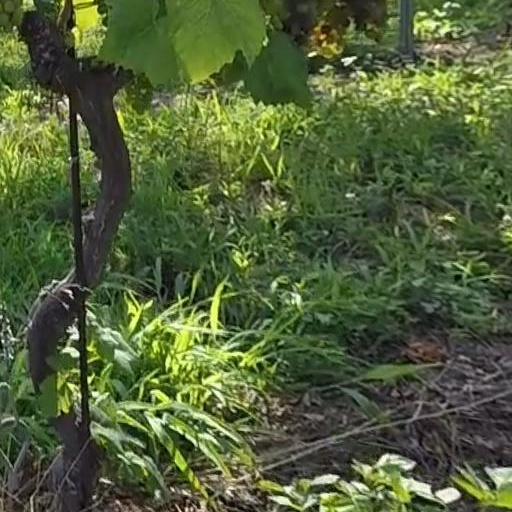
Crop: grape